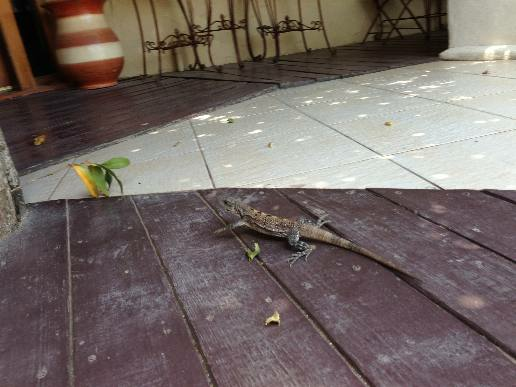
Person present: No